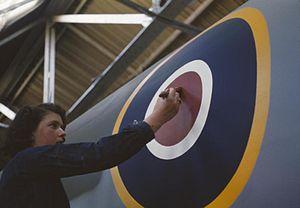
Une cocarde est un insigne de couleur représentant un pays, une armée ou un groupe organisé.